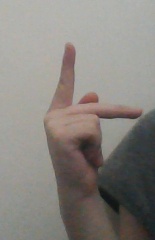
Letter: dha